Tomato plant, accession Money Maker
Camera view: vertical (180 deg); turntable rotation: 330 degrees
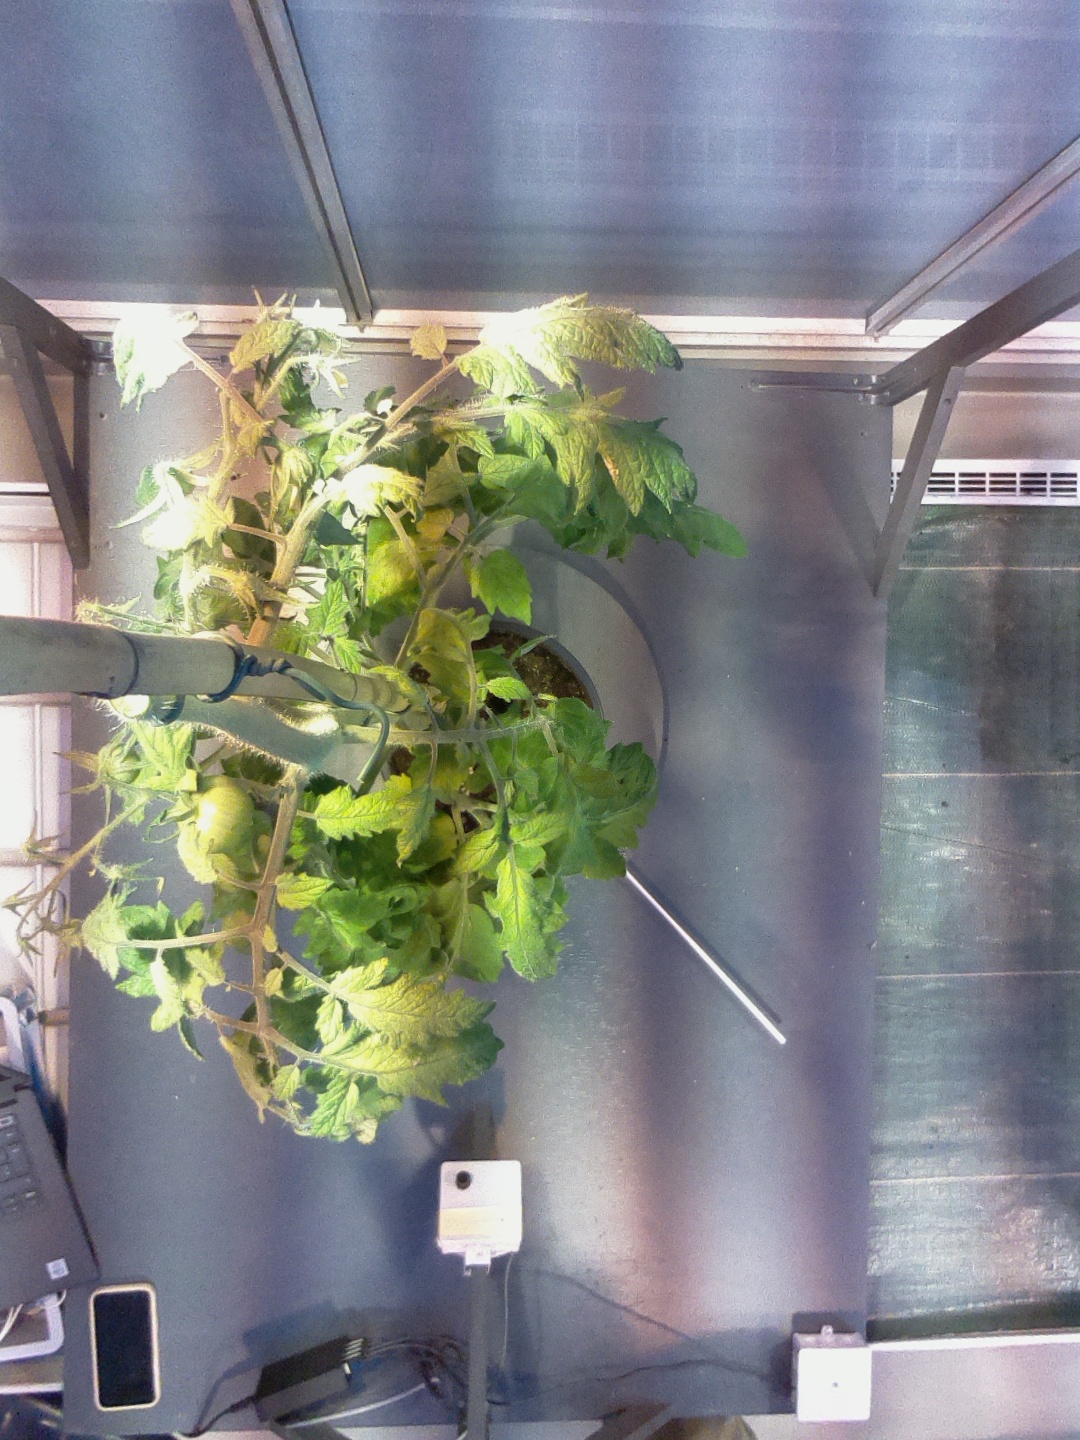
BBCH growth stage 74: 40%-50% of final fruit size